List of educational institutions in Indore

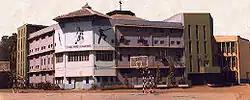
St.Paul H.S. School Indore

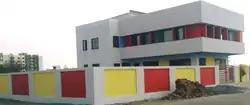
Gyankriti Nipania Campus

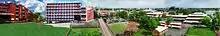
IPS Academy Institute of Engineering and Science

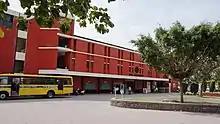
Administrative Block IPSA Indore

IPS Academy Institute of Business Management and Research

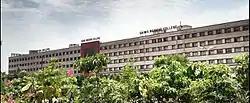
Photograph of SAIMS main building

Following is a list of institutions offering graduate and post-graduate courses in engineering and technology :